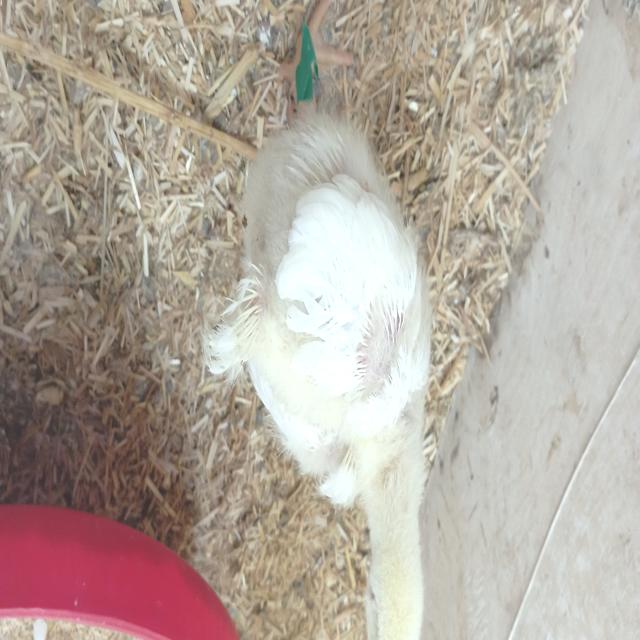
Weight: 301 g